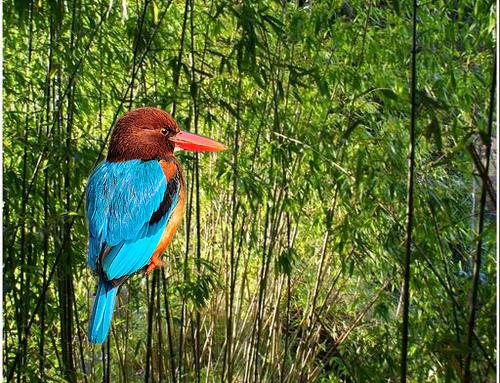
Bird species: White_breasted_Kingfisher
Bird type: landbird
Background: land